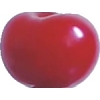
Label: cherry_sour